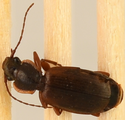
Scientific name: Cymindis cribricollis
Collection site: Bartlett Experimental Forest NEON (BART), plot BART_068